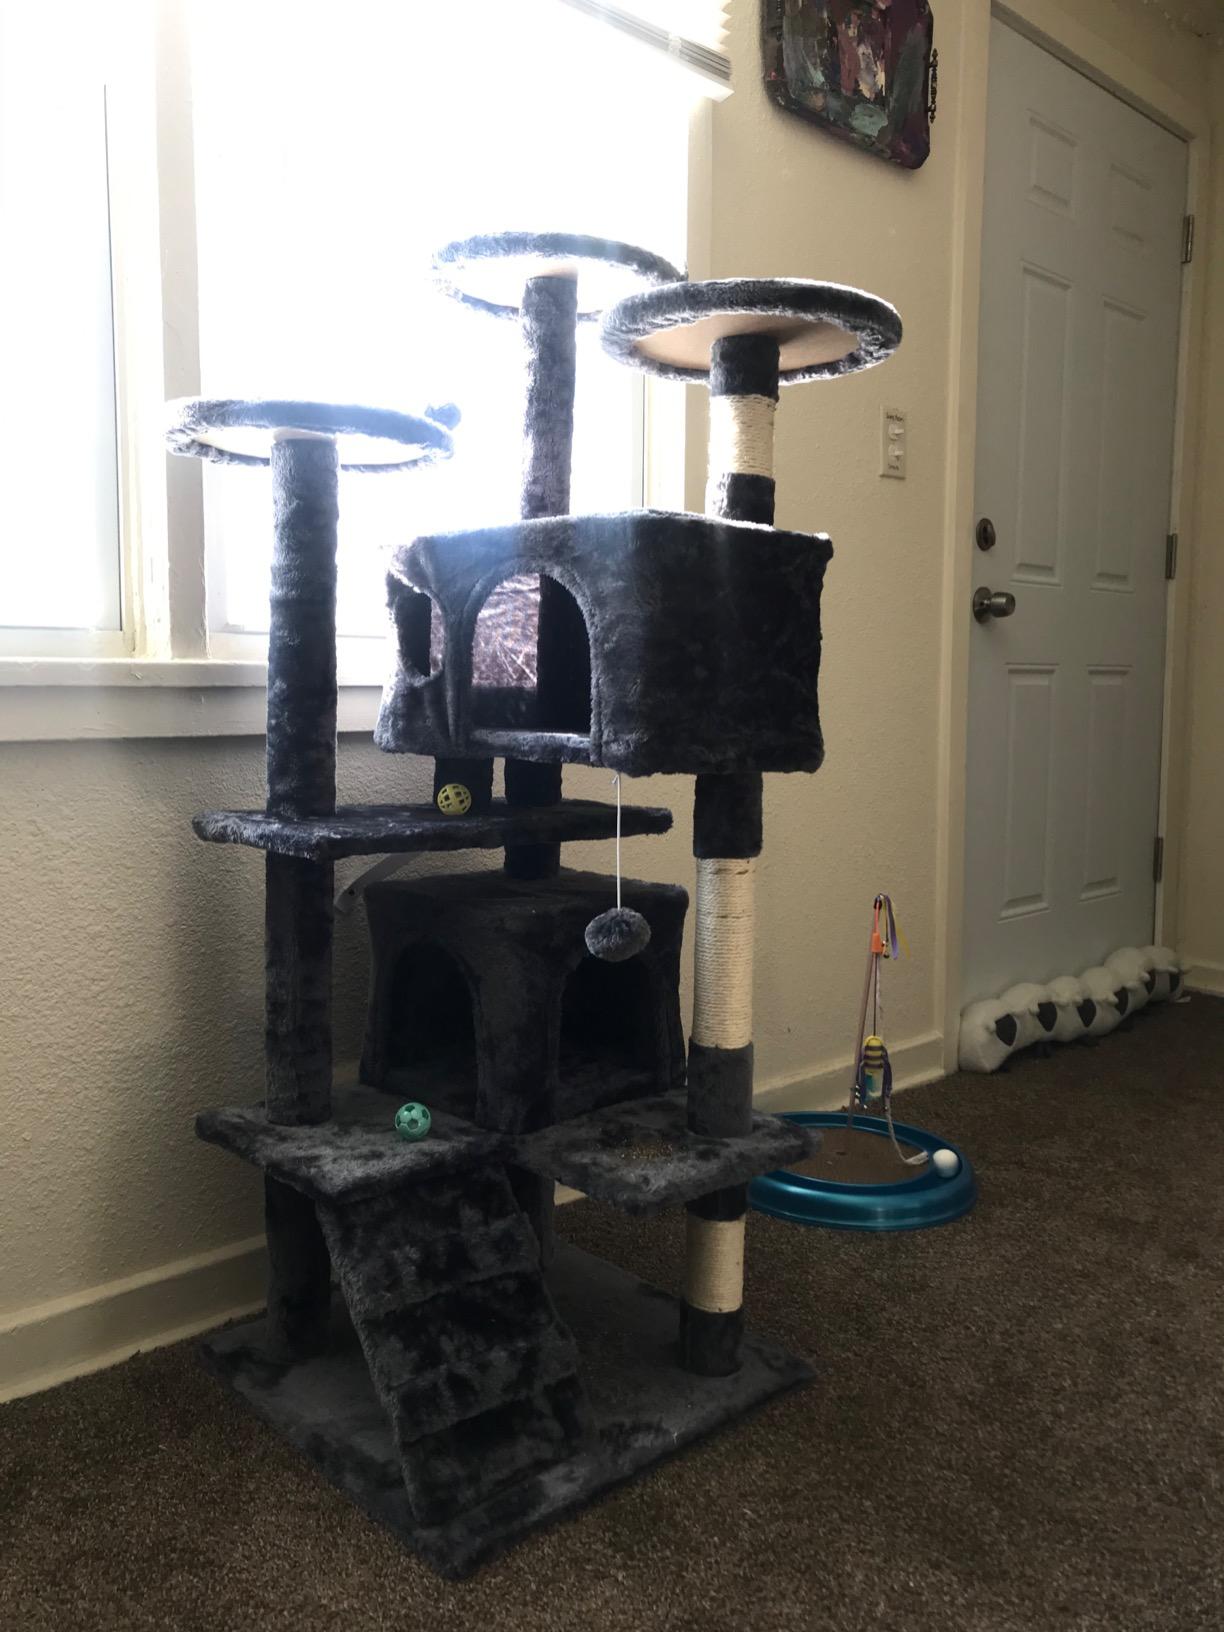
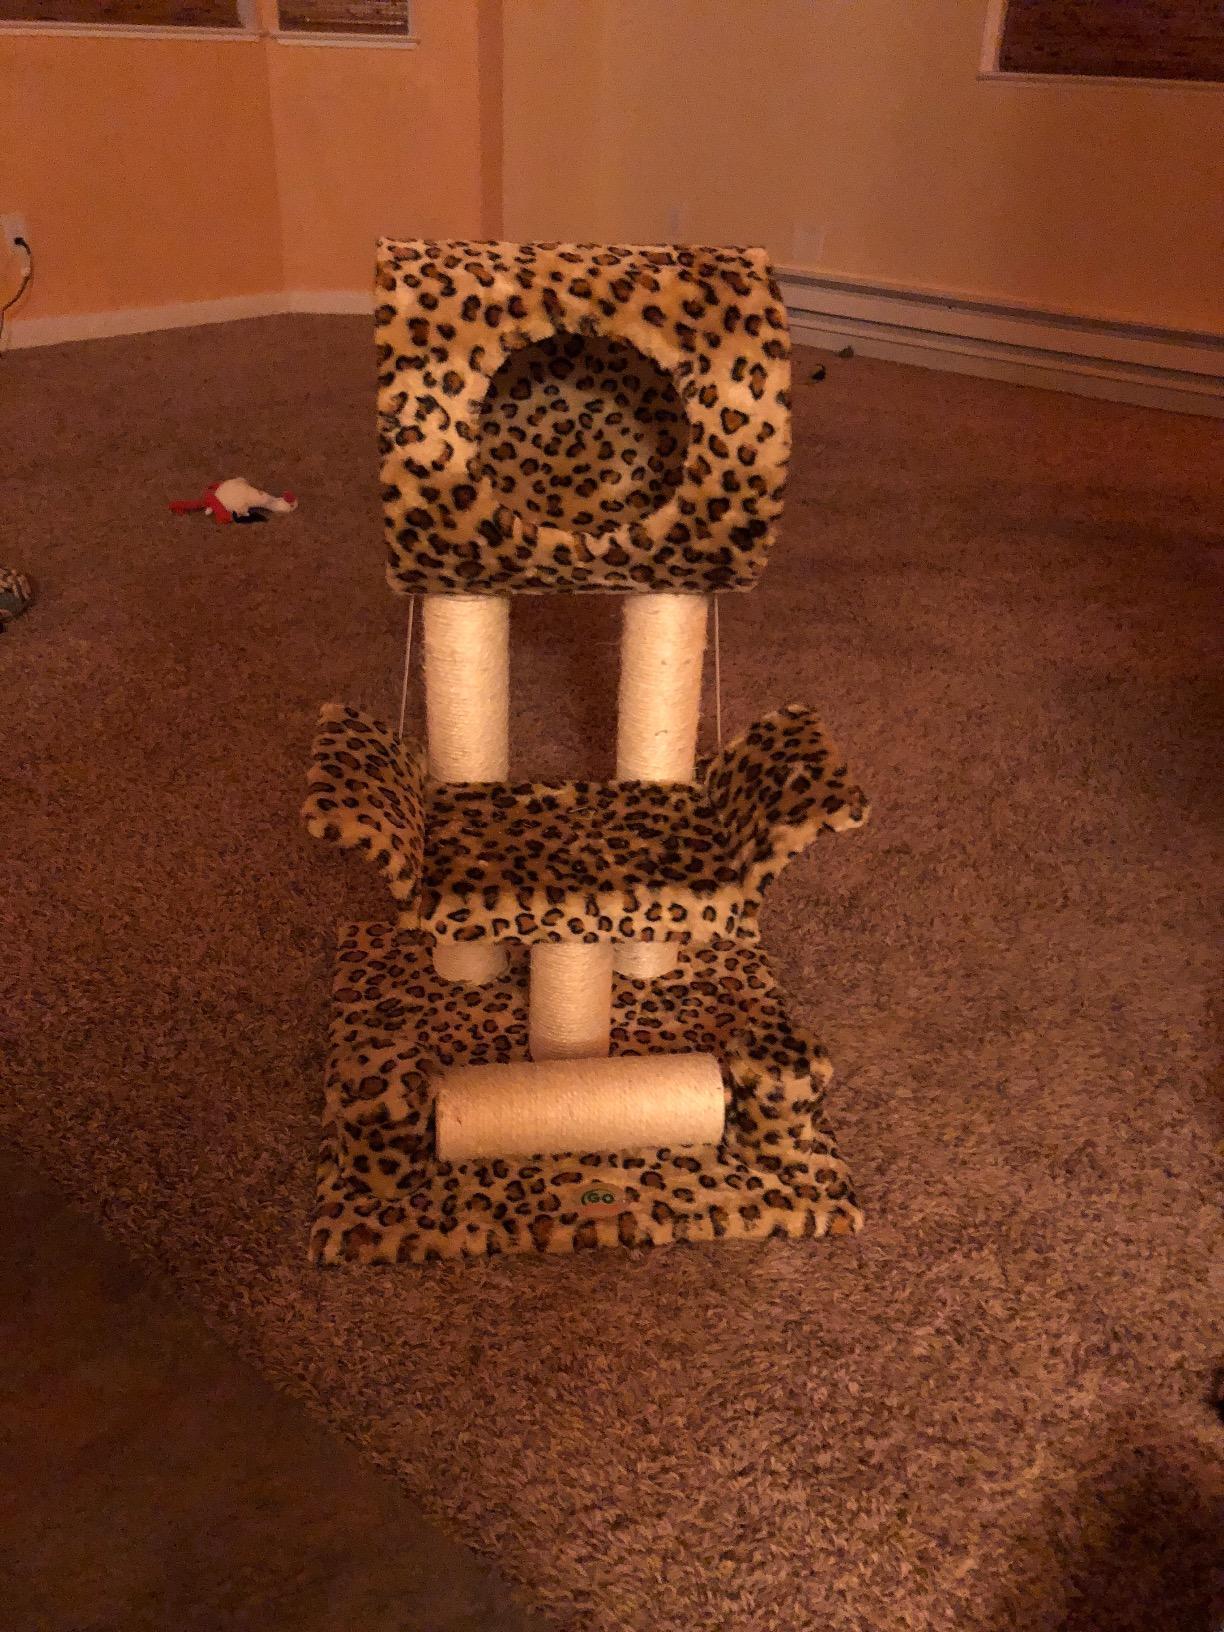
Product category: items_cat tree
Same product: no